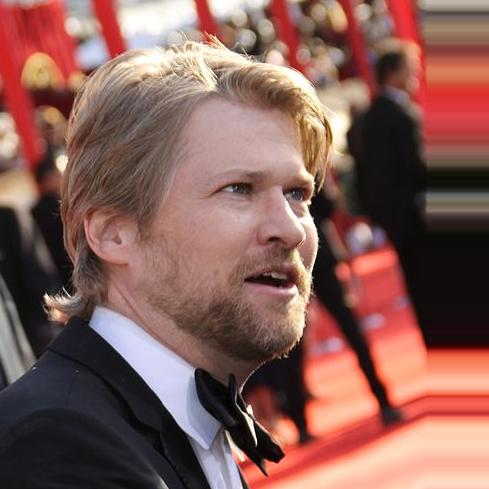
Age: 32